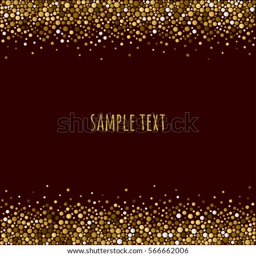
dotted pattern with space for text .